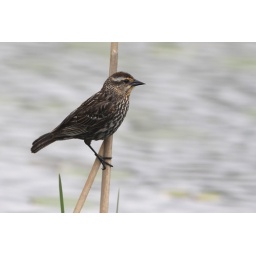
A female red-winged blackbird stands watch over a pond.